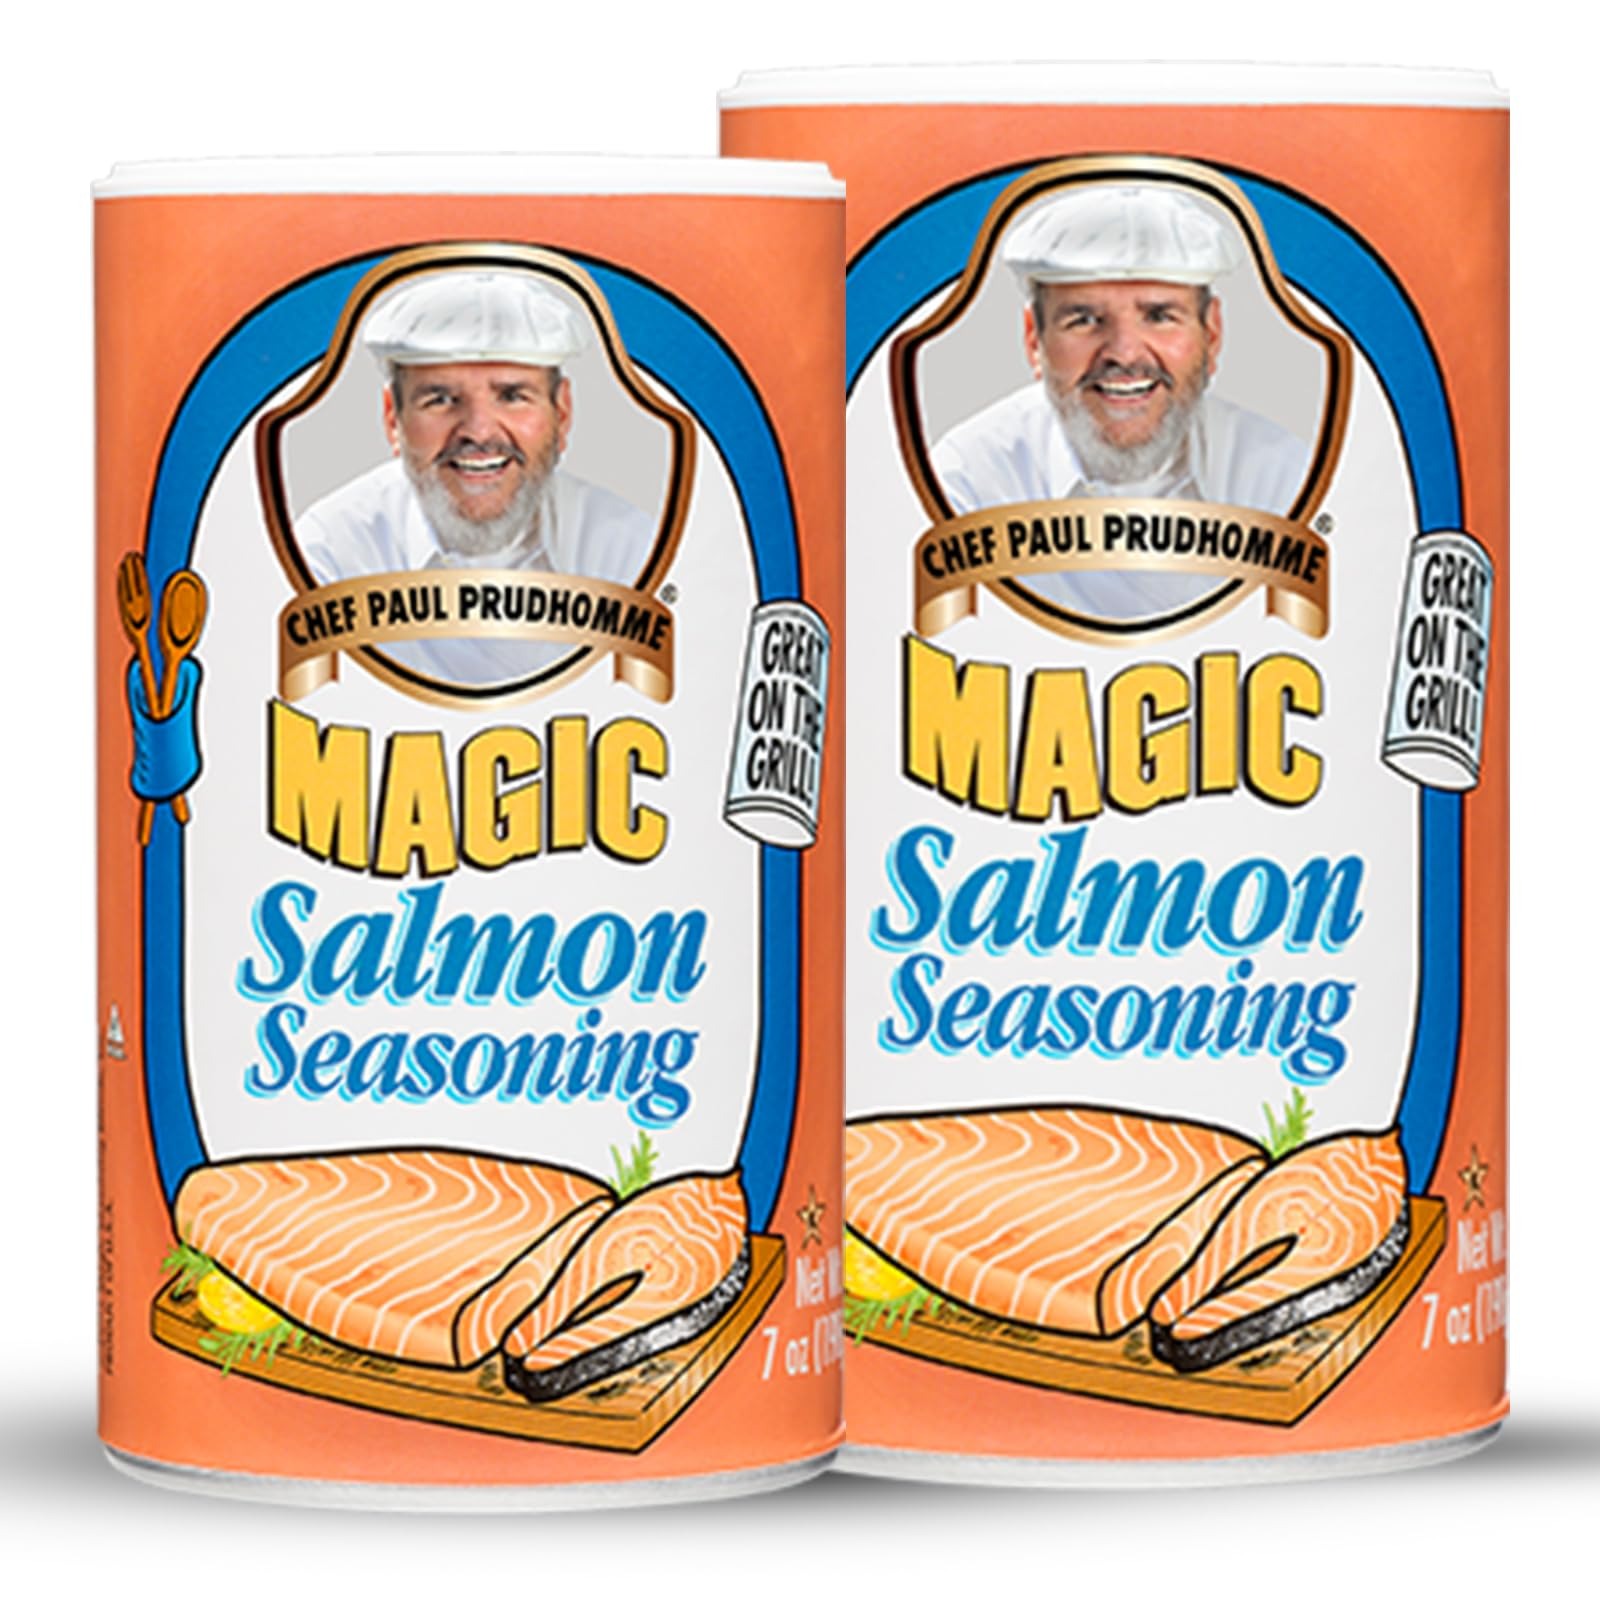
Item Name: Chef Paul Magic Seasonings Blends Salmon Magic Seasoning | Salmon Seasoning with Herbs & Spices | Seafood Seasoning for Cooking | Fish Blend | Kosher & Halal Certified | 7 oz (Pack of 2)
Bullet Point 1: Bold Flavor for Seafood Lovers: Whether you're grilling, baking, or pan-searing, Salmon Magic Seasoning brings out the best in every bite; This seafood seasoning is crafted for salmon but works just as well on shrimp, crab, and other fish, making every dish taste special
Bullet Point 2: Crafted with Quality Ingredients: A perfectly balanced blend of paprika, mustard seed, onion, garlic, and select spices creates a heat and sweetness in taste; This seasoning contains no MSG, and no preservatives, and is gluten-free, making it a great choice for all cooking styles
Bullet Point 3: Versatile Kitchen Staple: This fish seasoning isn’t just for salmon; Sprinkle it over shrimp, scallops, or lobster, use it as a dry rub seasoning for poultry, or mix it into sauces, soups, and stews for a delicious depth of flavor; Works well in everyday recipes!
Bullet Point 4: Perfect for Any Cooking Method: Whether you're firing up the grill, sautéing in a pan, or roasting in the oven, magic salmon seasoning delivers bold taste; It replaces traditional salt and garlic powder seasoning, saving time while adding the perfect balance of flavor to meals
Bullet Point 5: Package Contents: Chef Paul Magic Seasonings Blends Salmon Magic Seasoning, 7 oz (Pack of 2)
Product Description: <p>Chef Paul Magic Seasonings Blends Salmon Magic Seasoning is an expertly crafted spice blend designed to bring out the best in salmon, seafood, and more. Made with a mix of herbs, garlic, mustard seed, and spices, this salmon rub creates a bold and balanced heat and sweet taste in every bite. Whether you’re cooking fish for a backyard barbecue or preparing a seafood feast at home, this blend is versatile for grilling, roasting, sautéing, or baking. It contains no preservatives, no MSG, and is gluten-free, making it a perfect addition to any kitchen. Try it on shrimp, crab, lobster, or even as a vegetable seasoning for an added kick of flavor!</p><p><b>Chef Paul Magic Seasonings Blends Salmon Magic Seasoning Features:</b></p><ul><li>Specially blended salmon seasoning for bold and flavorful seafood dishes</li><li>Made with high-quality herbs, spices &amp; seasonings, including mustard seed, paprika, and garlic</li><li>Versatile seafood seasoning that works on salmon, shrimp, crab, and more</li><li>Ideal for grilling, roasting, sautéing, or using as a dry rub seasoning</li><li>Contains no MSG, no preservatives, and is gluten-free</li><li>Certified Kosher and Halal, making it suitable for a variety of dietary needs</li></ul><p><b>Who are we</b>: Founded by Chef Paul Prudhomme, Magic Seasoning Blends brings the bold, authentic flavors of Louisiana cuisine to kitchens worldwide. Known for its expertly crafted Cajun and Creole seasonings, the brand uses high-quality ingredients with no MSG or preservatives. Whether you're grilling, roasting, or pan-searing, Magic Seasoning Blends makes it easy to create rich, flavorful dishes with every meal.</p>
Value: 14.0
Unit: Ounce

Price: 19.1